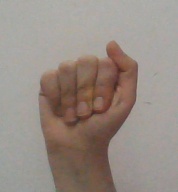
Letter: saad